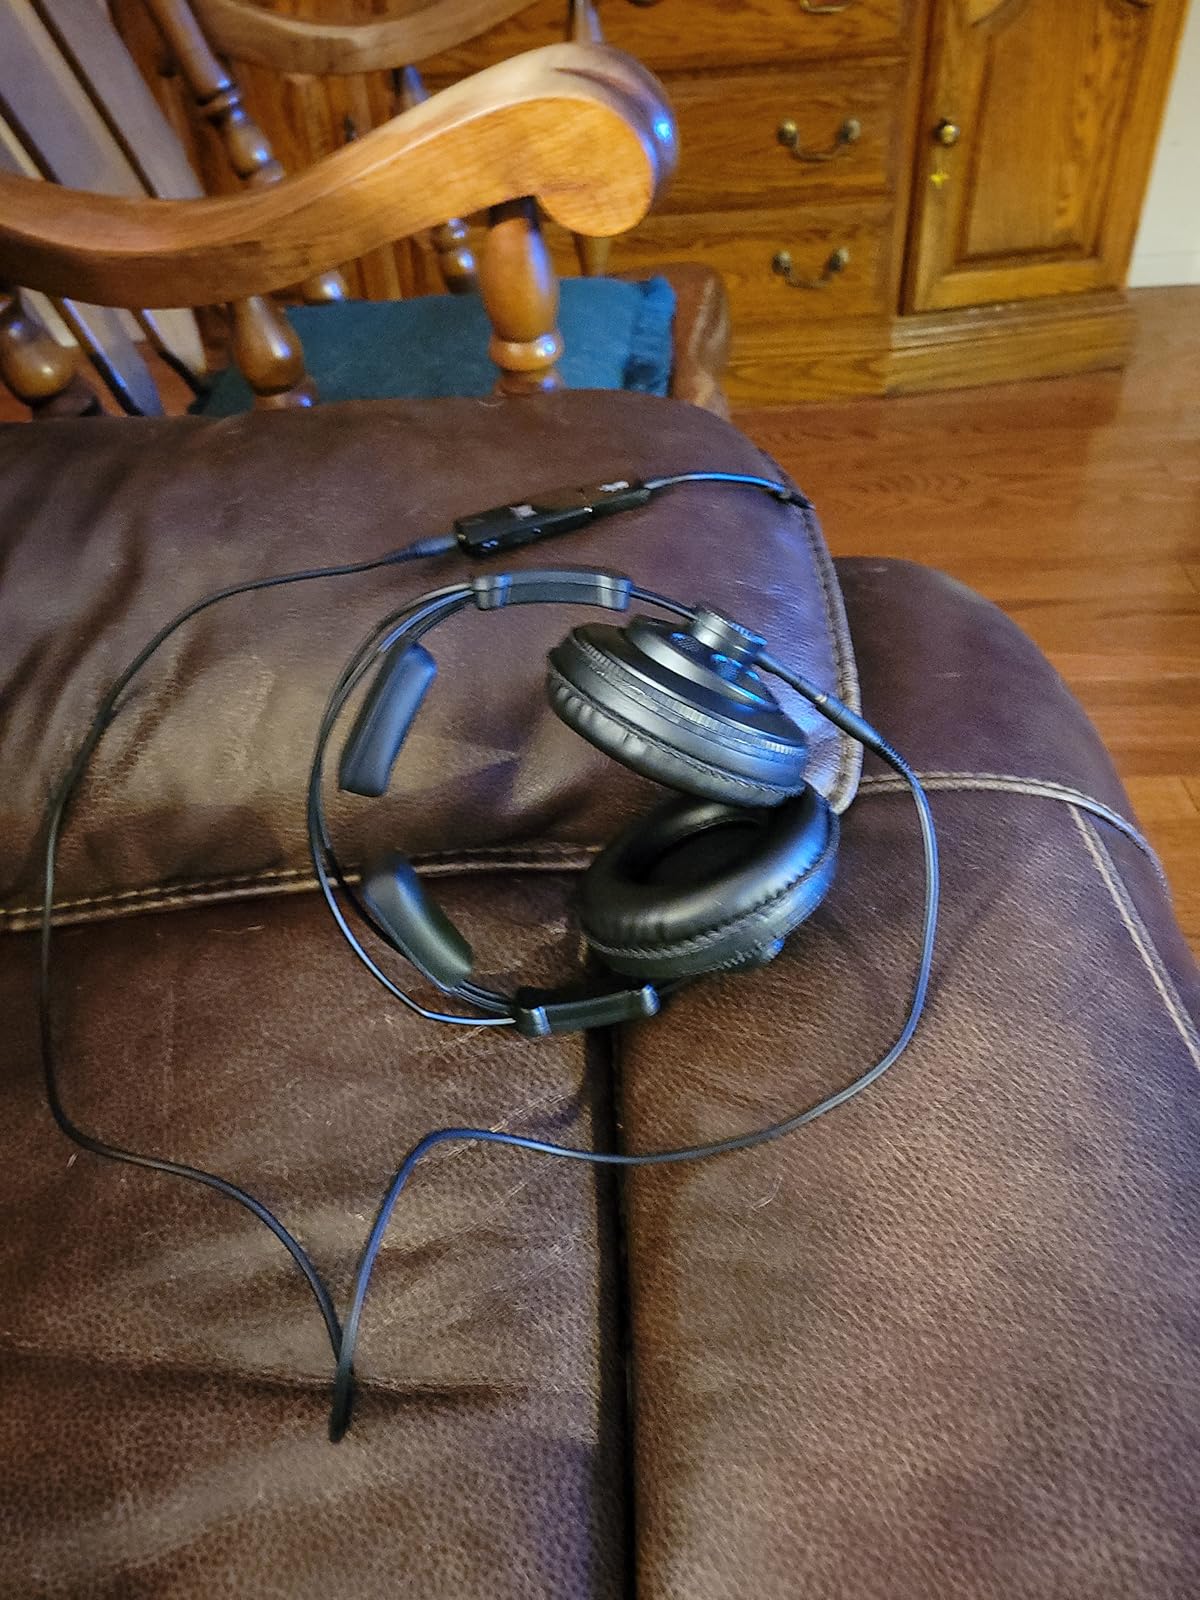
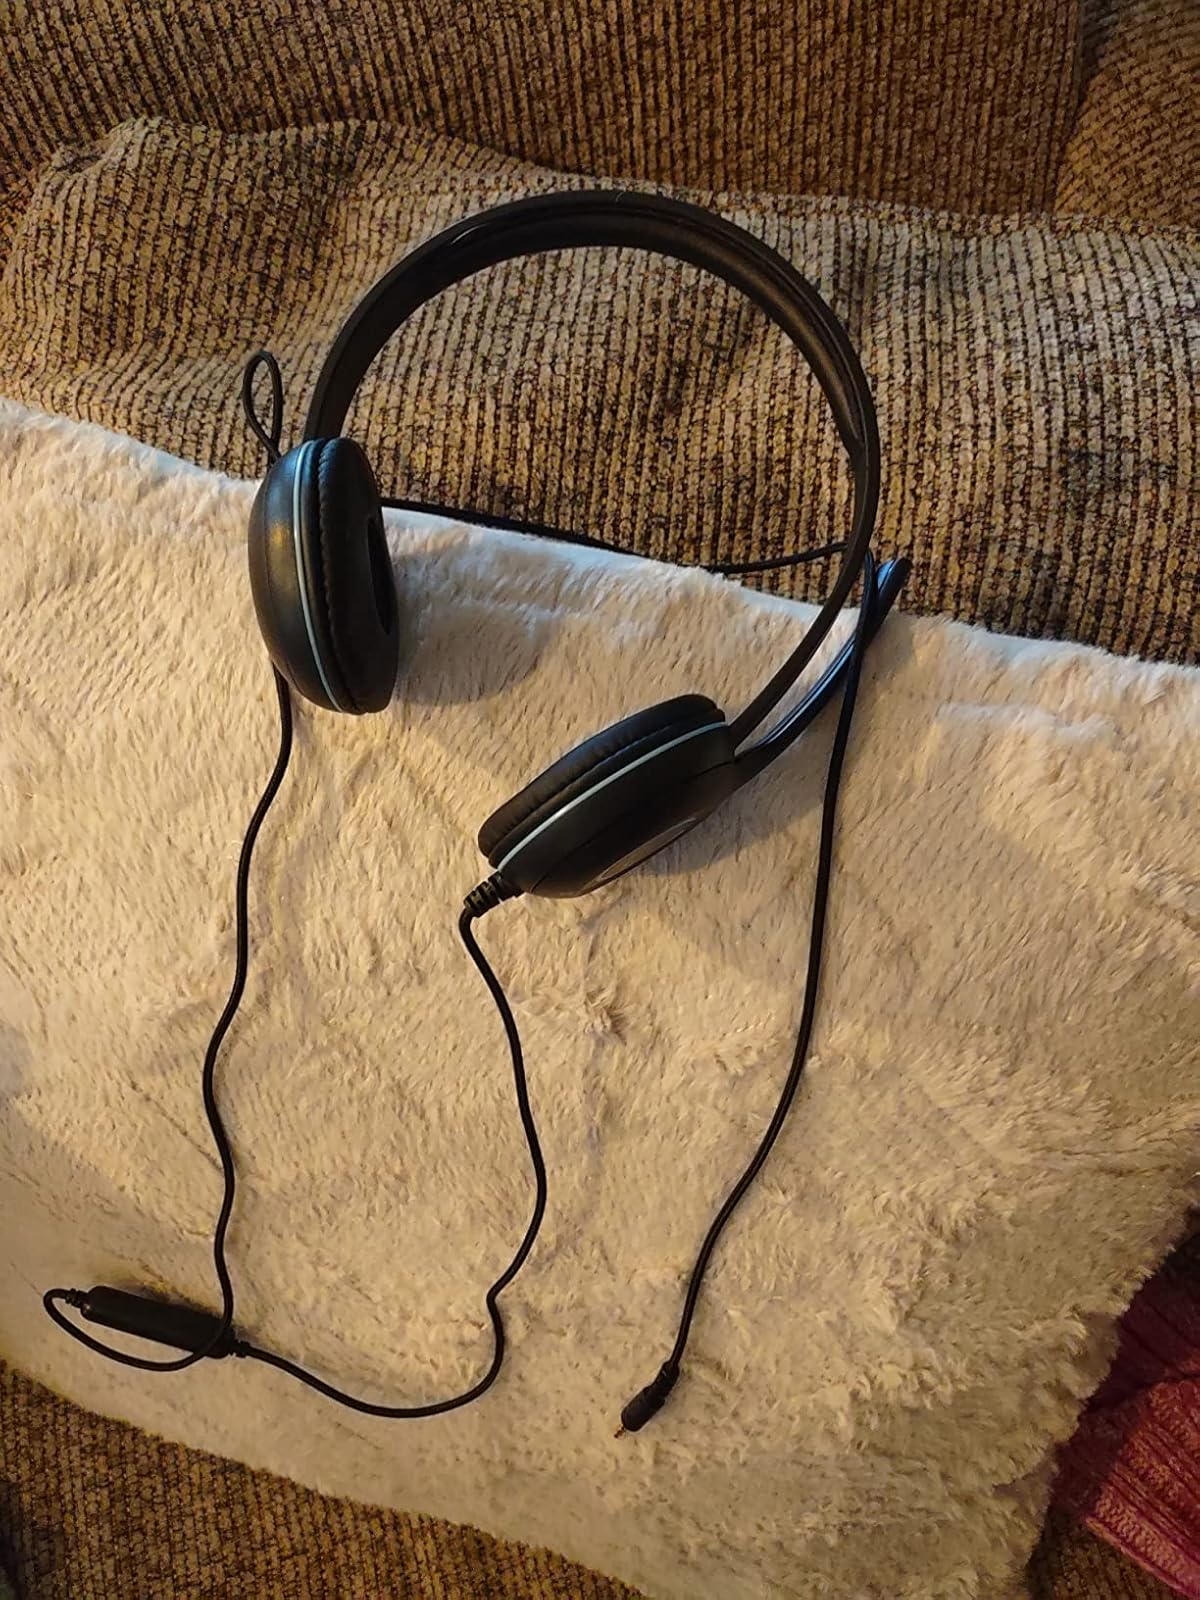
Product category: headphones
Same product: no